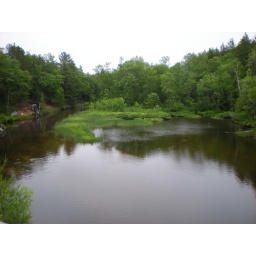
Alex and I paused over a bridge during our bike ride.